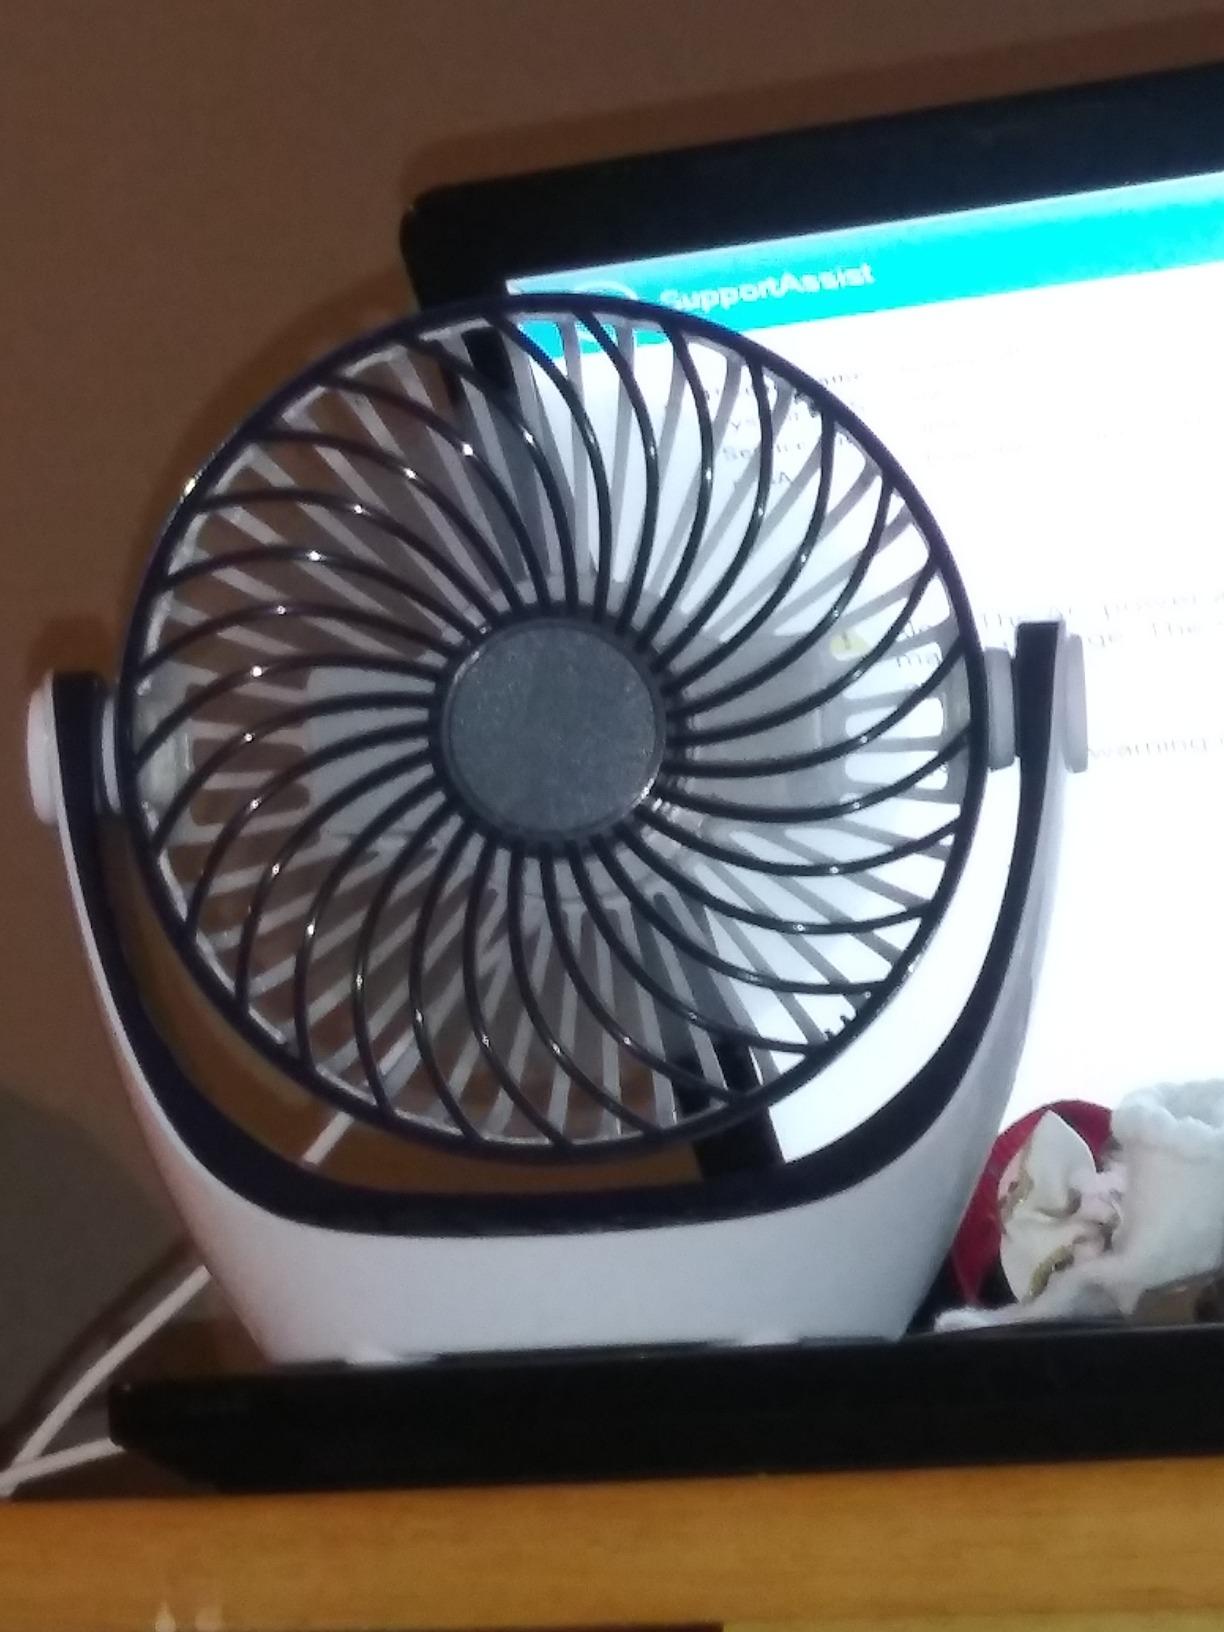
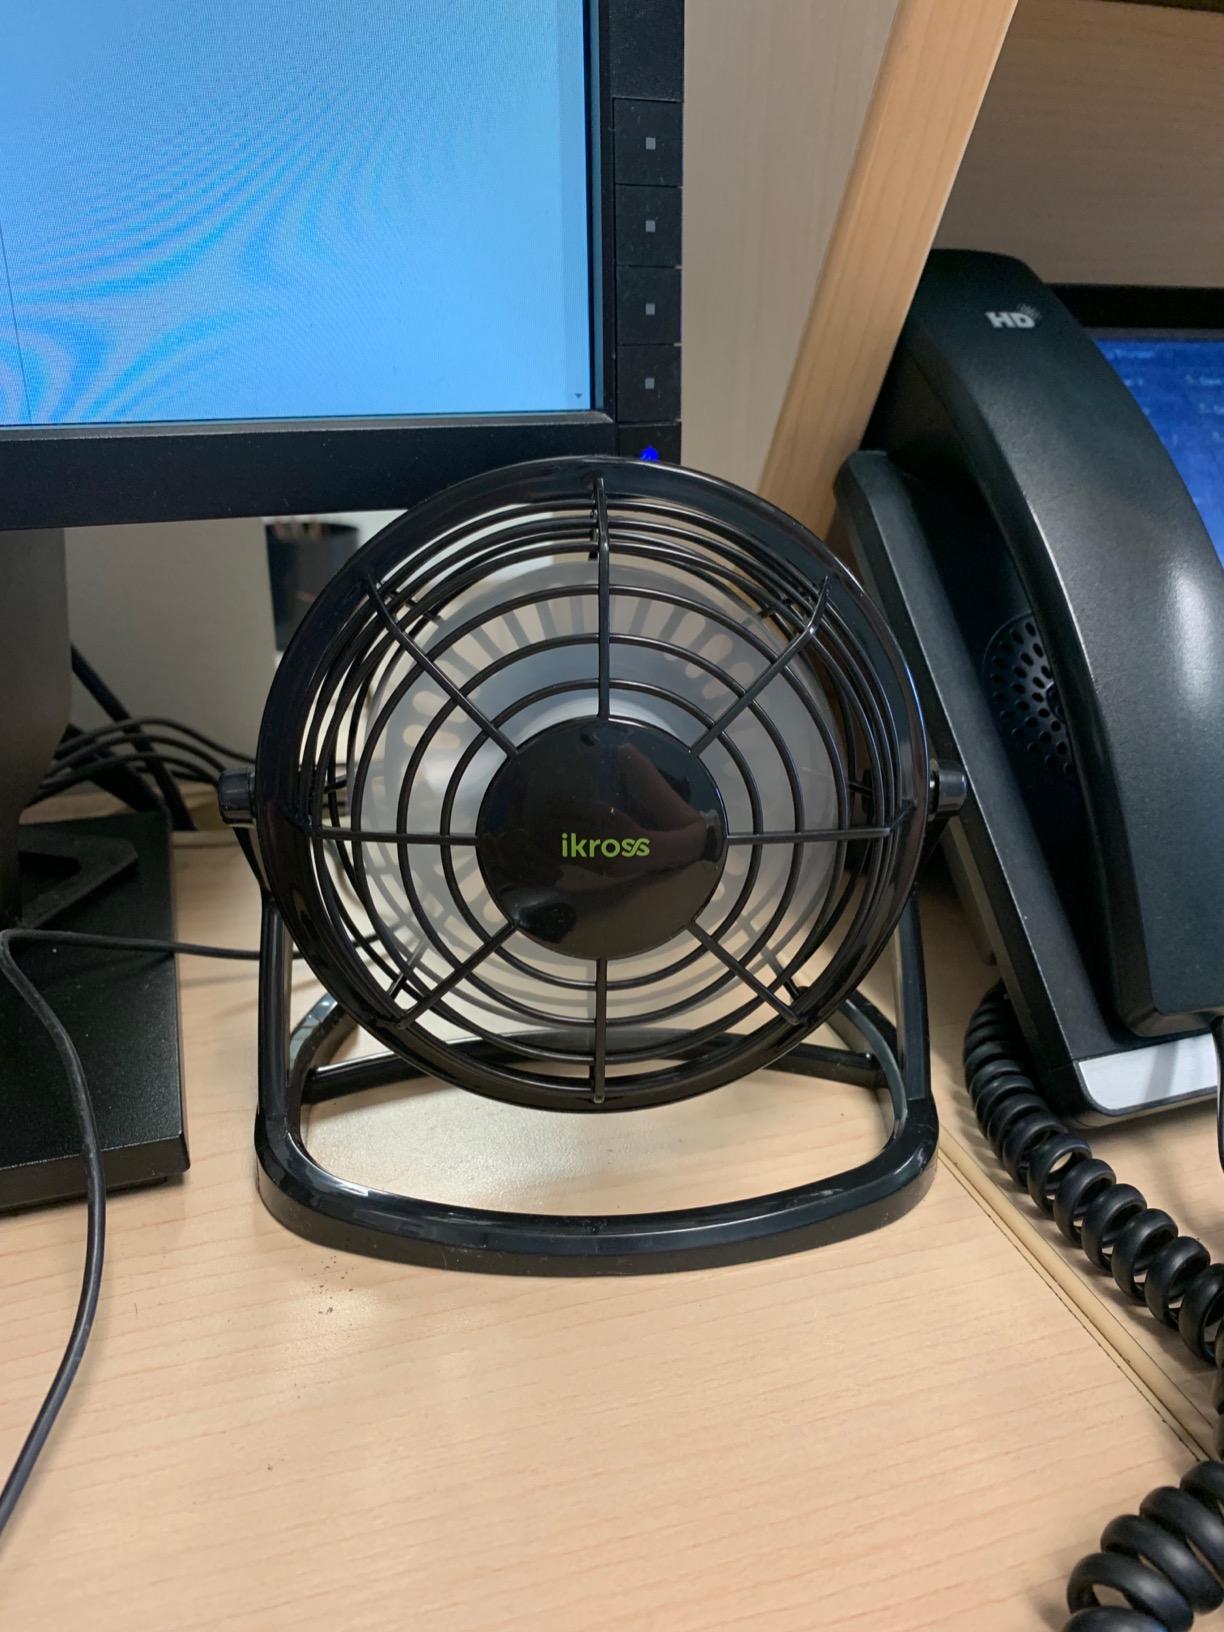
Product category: fan
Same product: no